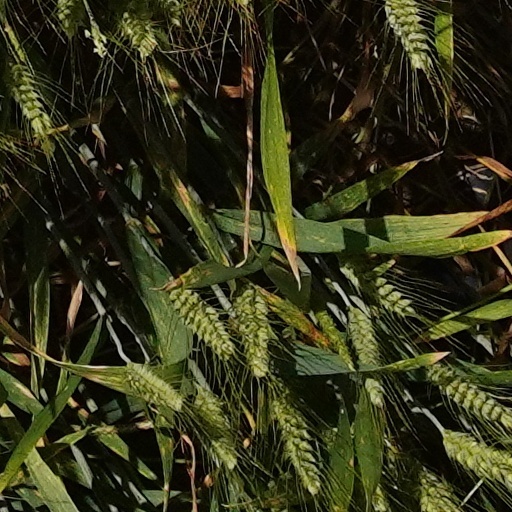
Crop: wheat